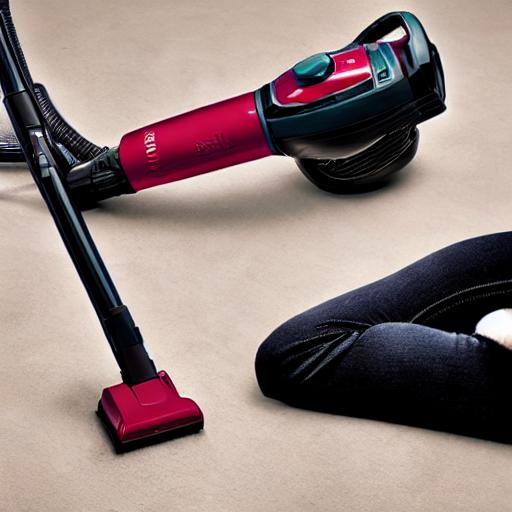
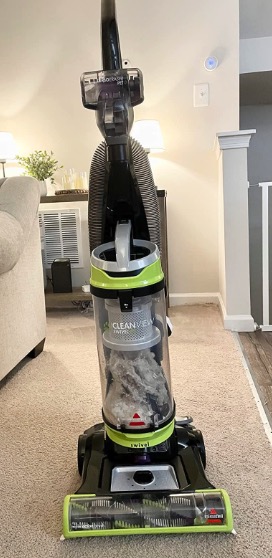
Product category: items_vacuum
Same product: no